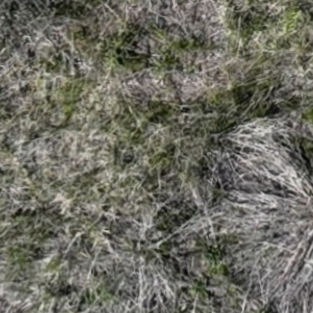
Month: may